Humanistic Buddhism

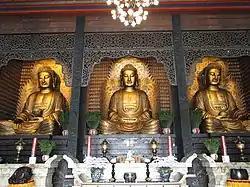
Main shrine from the Fo Guang Shan Monastery, Fo Guang Shan, a Humanistic Buddhist organization

Humanistic Buddhism is a modern philosophy practiced by Buddhist groups originating from Chinese Buddhism which places an emphasis on integrating Buddhist practices into everyday life and shifting the focus of ritual from the dead to the living.